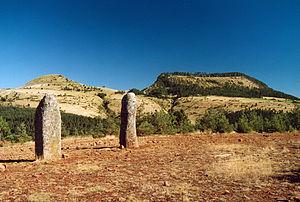
La Cham des Bondons est un plateau calcaire d'une dizaine de kilomètres carrés s'étendant au sud-ouest du mont Lozère, à une dizaine de kilomètres de Florac, dans le département de la Lozère. Ce plateau tient son nom du mot occitan local Cham et de la proximité de la commune des Bondons.
Le Chemin Urbain V est le nom donné à un chemin de grande randonnée. Il retrace la vie et l’œuvre de Guillaume Grimoard devenu pape sous le nom d'Urbain V. Ce chemin, qui se situe sur la bordure sud-est du Massif central, a la particularité de relier quatre sites inscrits au patrimoine mondial de l'UNESCO que sont les Chemins de Compostelle, les Causses et Cévennes, le Pont du Gard et l'ensemble architectural avignonnais du Palais des Papes et du Pont Saint-Bénézet.
Les Bondons est une commune française, située dans le département de la Lozère en région Occitanie, connue pour ses 154 menhirs. Ses habitants sont appelés les Bondoniens et les Bondoniennes.